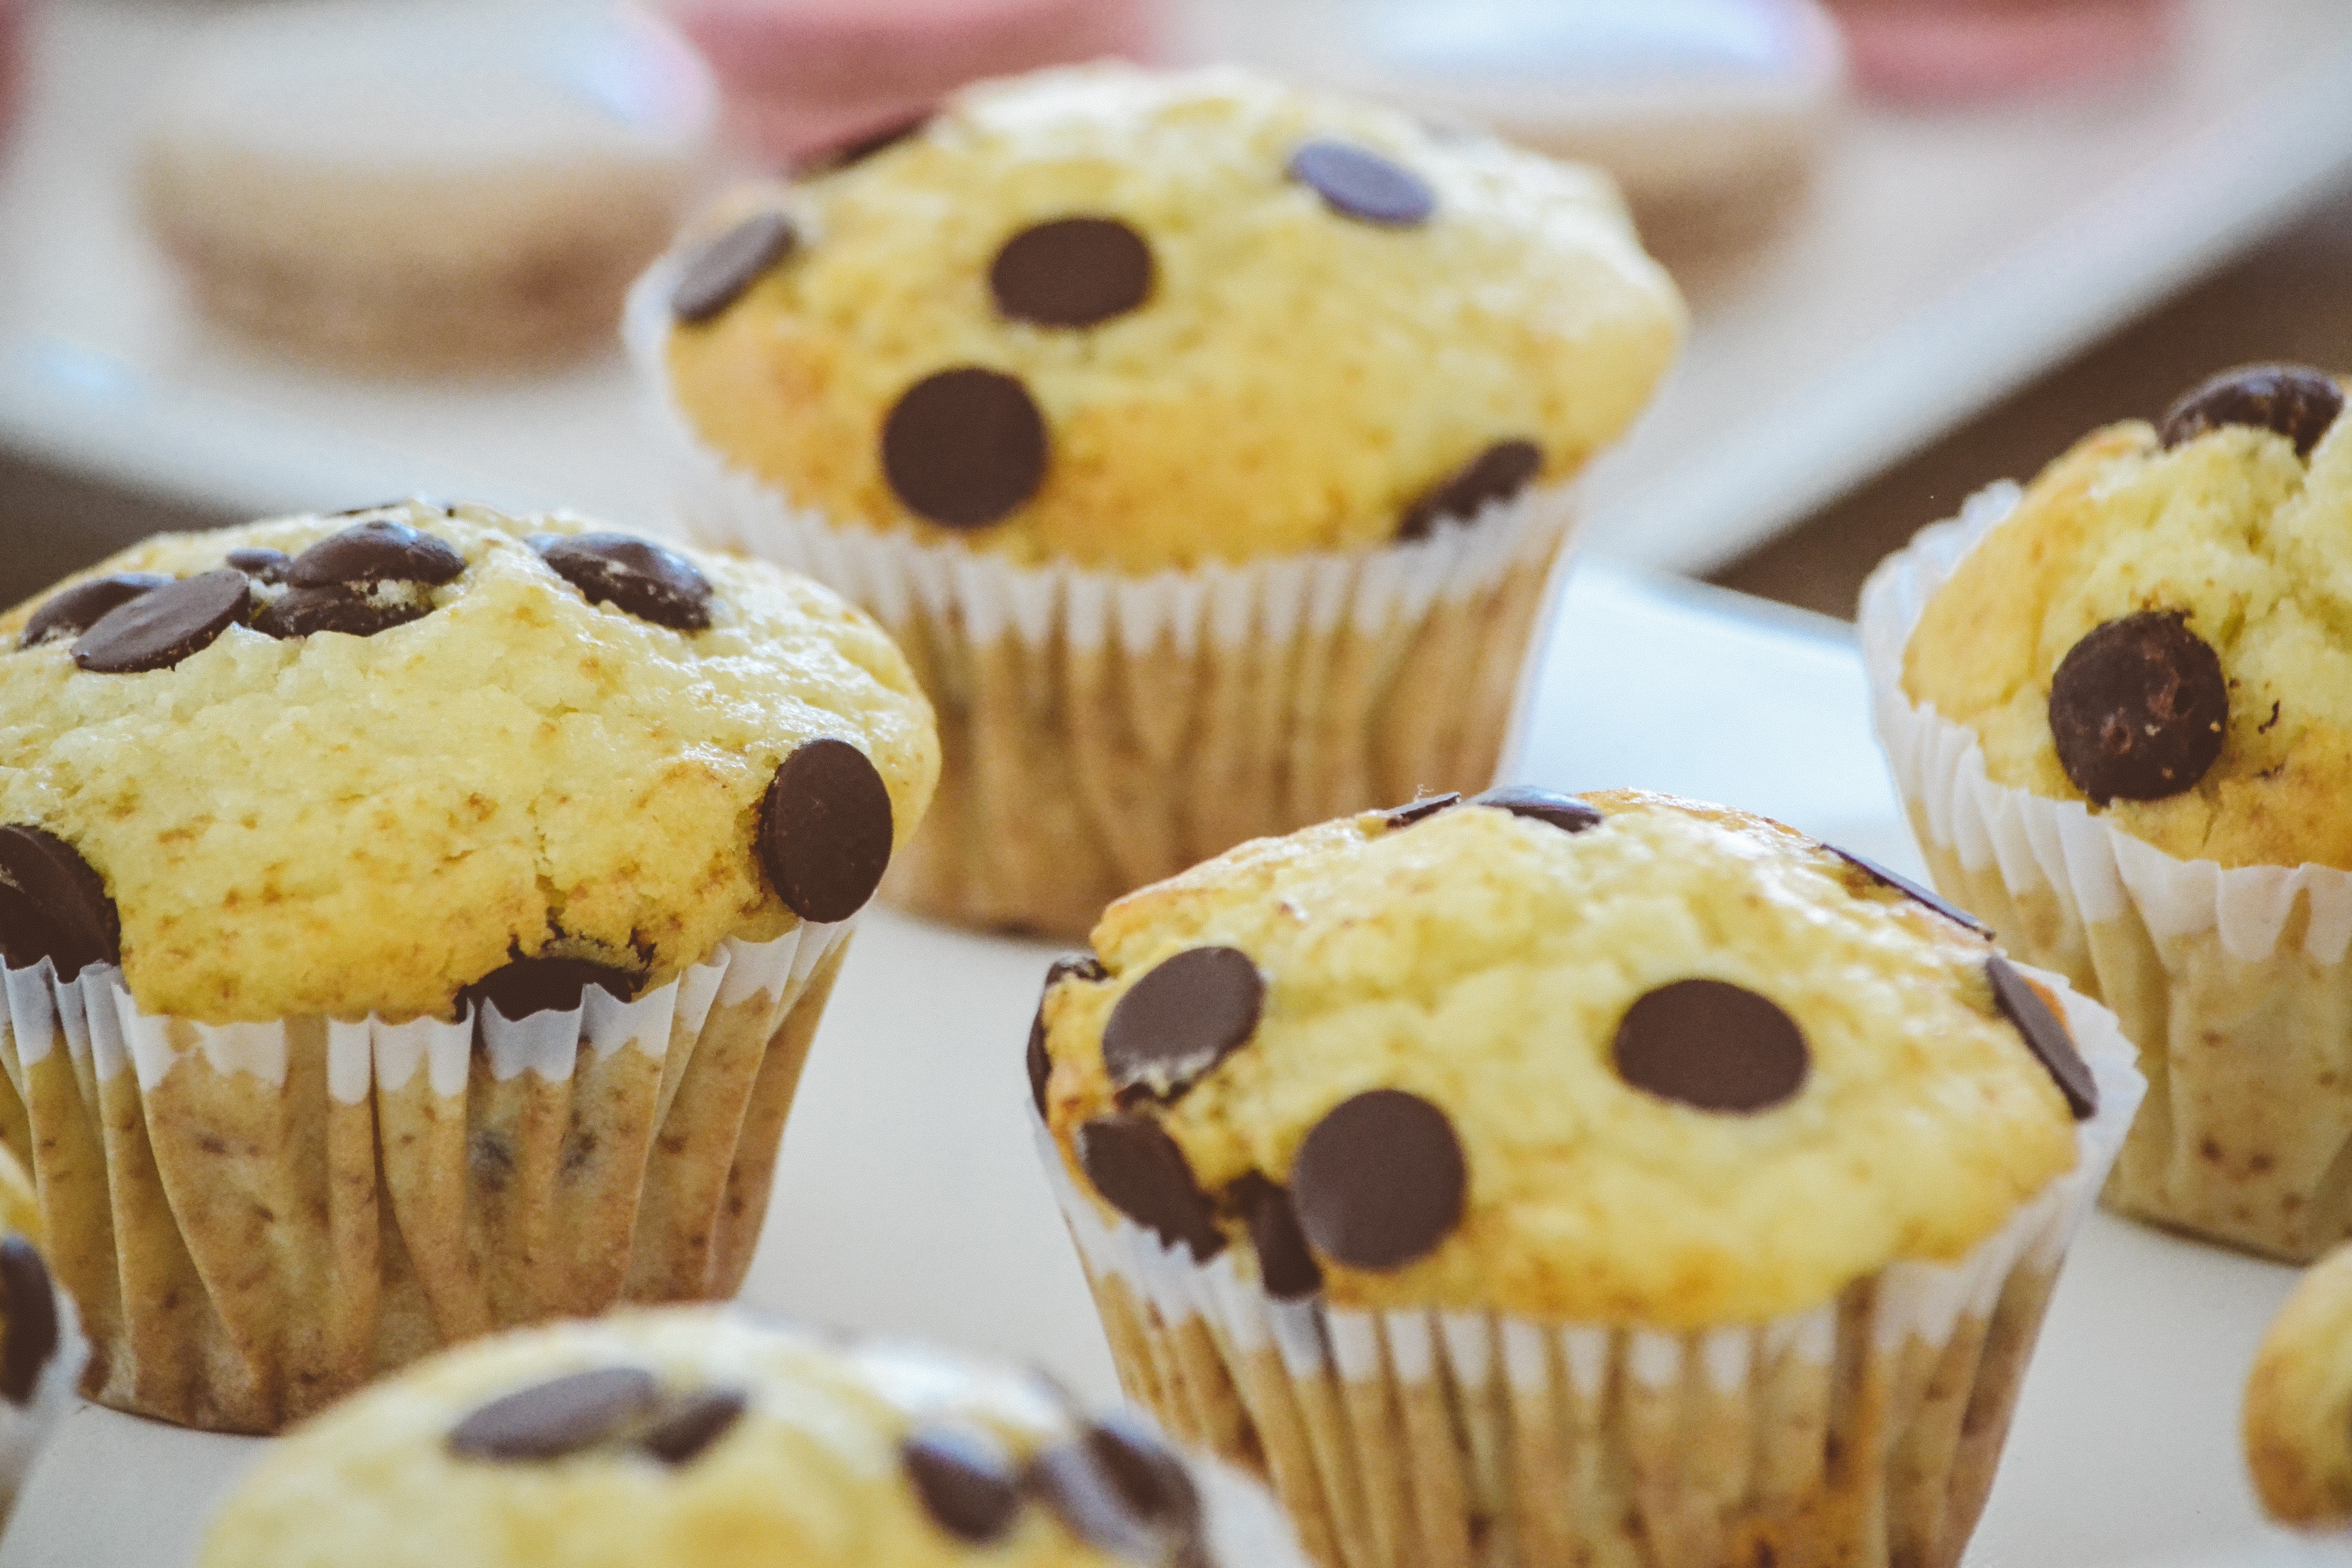
fruit, berry, sweet, food, produce, breakfast, chocolate, cupcake, baking, cookie, dessert, delicious, temptation, cake, homemade, pastry, bakery, butter, chocolate chip, muffin, sugar, refreshment, candy, baked goods, flavor, unhealthy, buttercream, cookie dough, goody